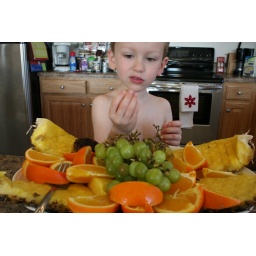
Elijah hams it up in front of the christmas fruit bowl